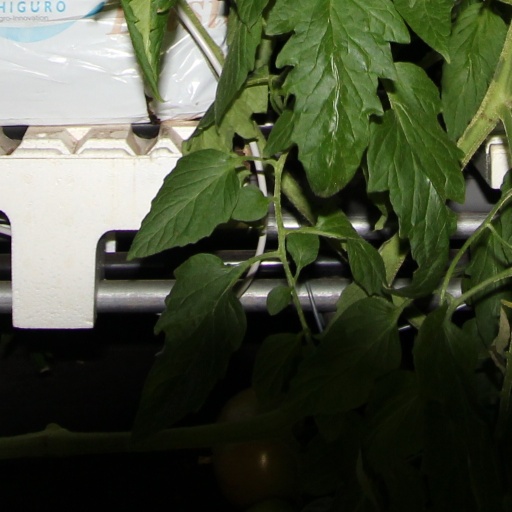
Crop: tomato